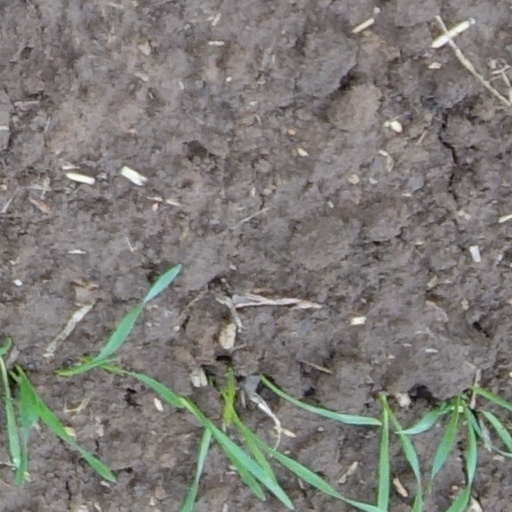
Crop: wheat